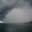
Label: sea